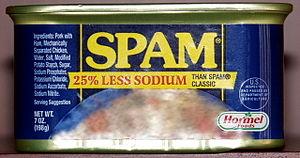
Spam est la marque commerciale d'une transformation agroalimentaire précuite à base de viande conservée en boîte et pouvant être consommée telle quelle froide, réchauffée ou cuisinée. Le produit est mis en boîte par la compagnie américaine Hormel. Le nom de la marque sera à l'origine du terme « spam » pour le courrier électronique non sollicité.